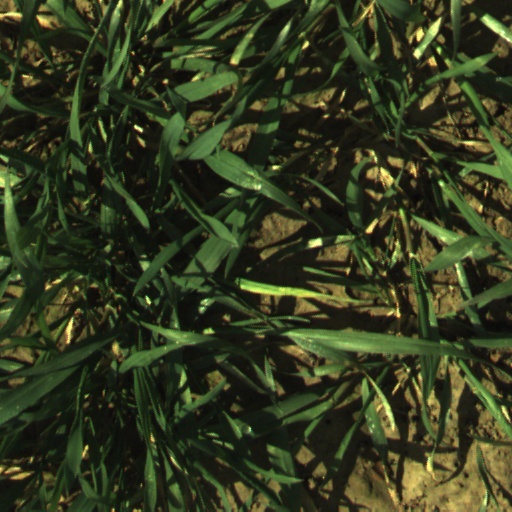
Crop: wheat